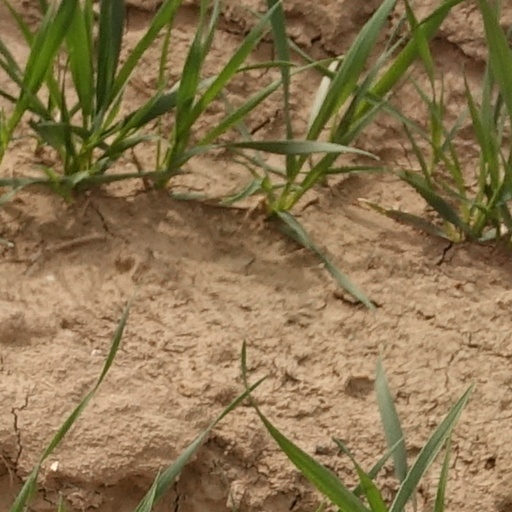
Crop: wheat